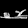
Label: Sandal